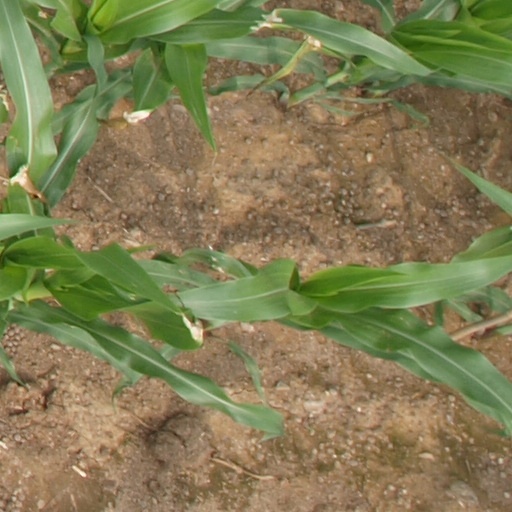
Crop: maize; corn